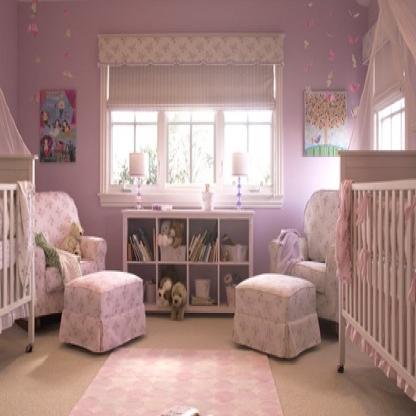
Scene: Indoor